Olympia Leisure Centre (1974)

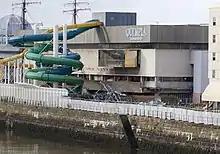
Rear of the pool shortly after closure. The blue, green and yellow slides were originally added in 1987.

Following the 1991 refurbishment, the Centre had four pools. The main pool area had a "beach" entrance where it gradually approached zero depth and also included wave machines, a rapid river, whirlpool, and a hot tub. There was also a diving pool, children's pool, and a 25-metre training pool.